Economy of Hungary

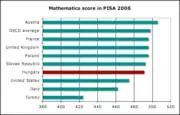
Mathematics score in PISA 2006 of Hungary among other countries

Education in Hungary is free and compulsory from the age of 5 to 16. The state provides free pre-primary schooling for all children, 8 years of general education and 4 years of upper secondary level general or vocational education. Higher education system follows the three-cycle structure and the credit system of the bologna process. Governments aim to reach European standards and encourage international mobility by putting emphasis on digital literacy, and enhancing foreign language studies: all secondary level schools teach foreign languages and at least one language certificate is needed for the acquisition of a diploma. Over the past decade, this resulted in a drastic increase in the number of people speaking at least one foreign language.